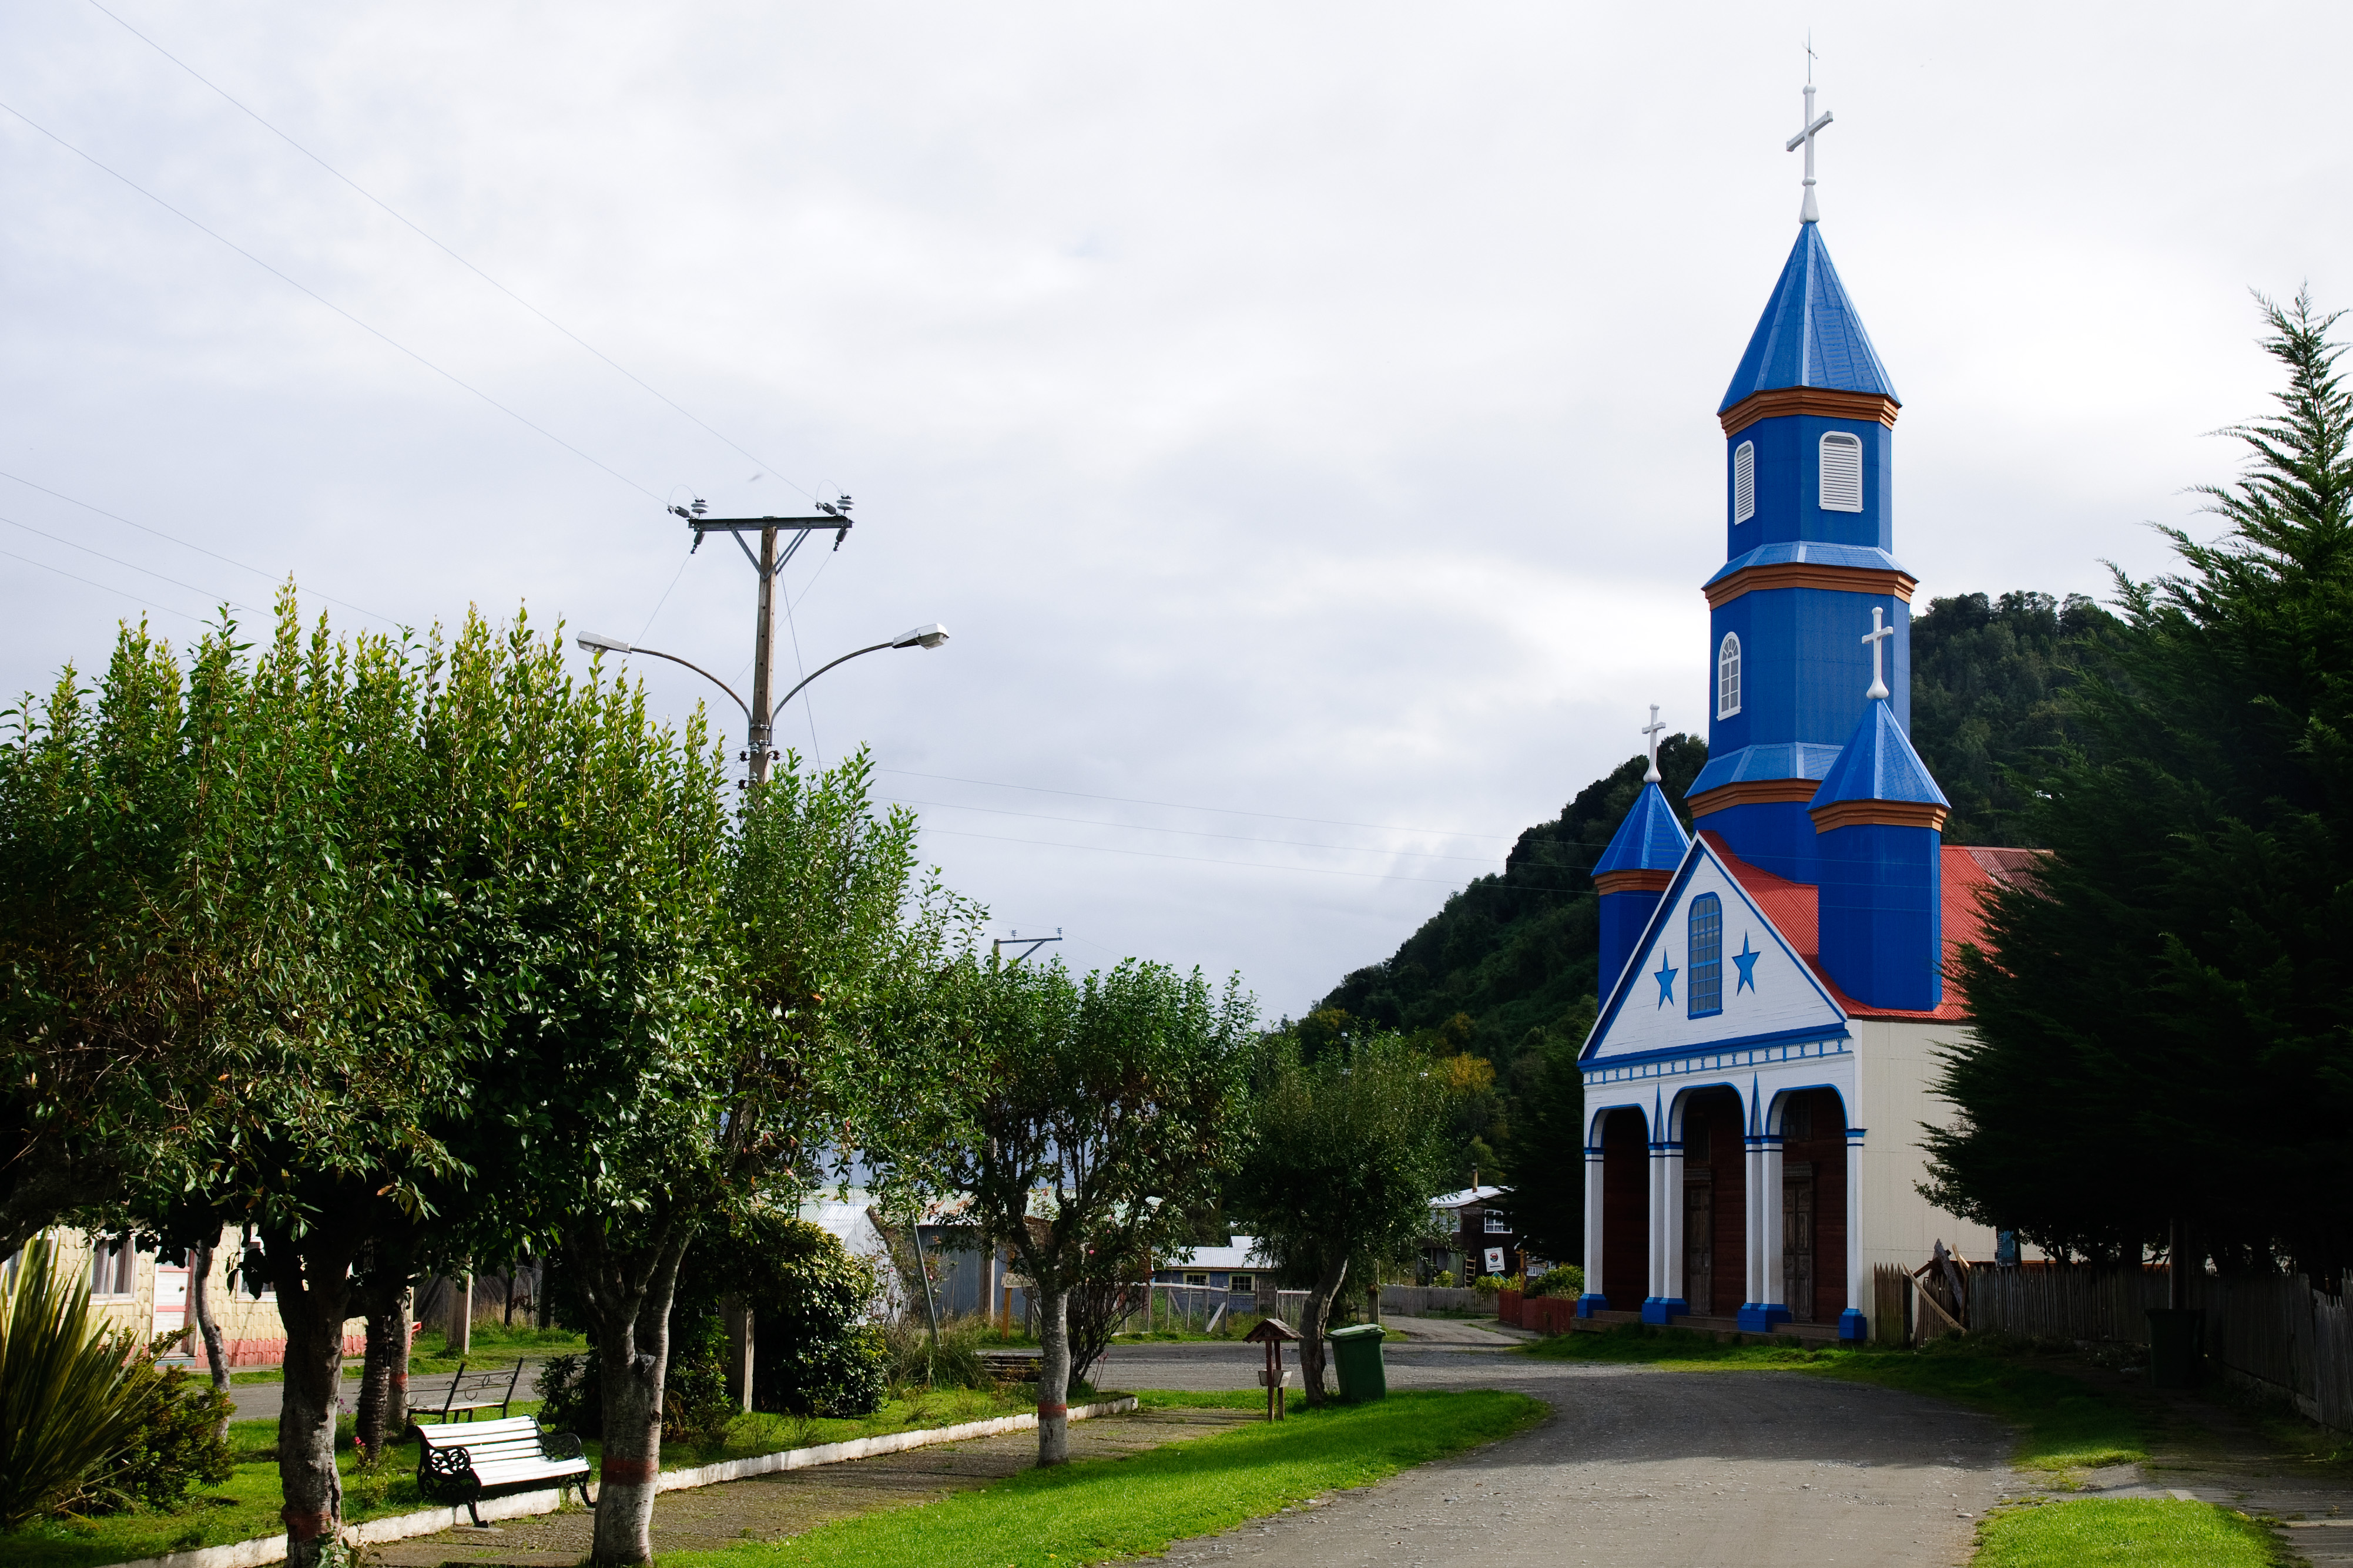
tree, town, building, city, tower, landmark, church, nikon, tourism, place of worship, chile, steeple, d300, chiloe